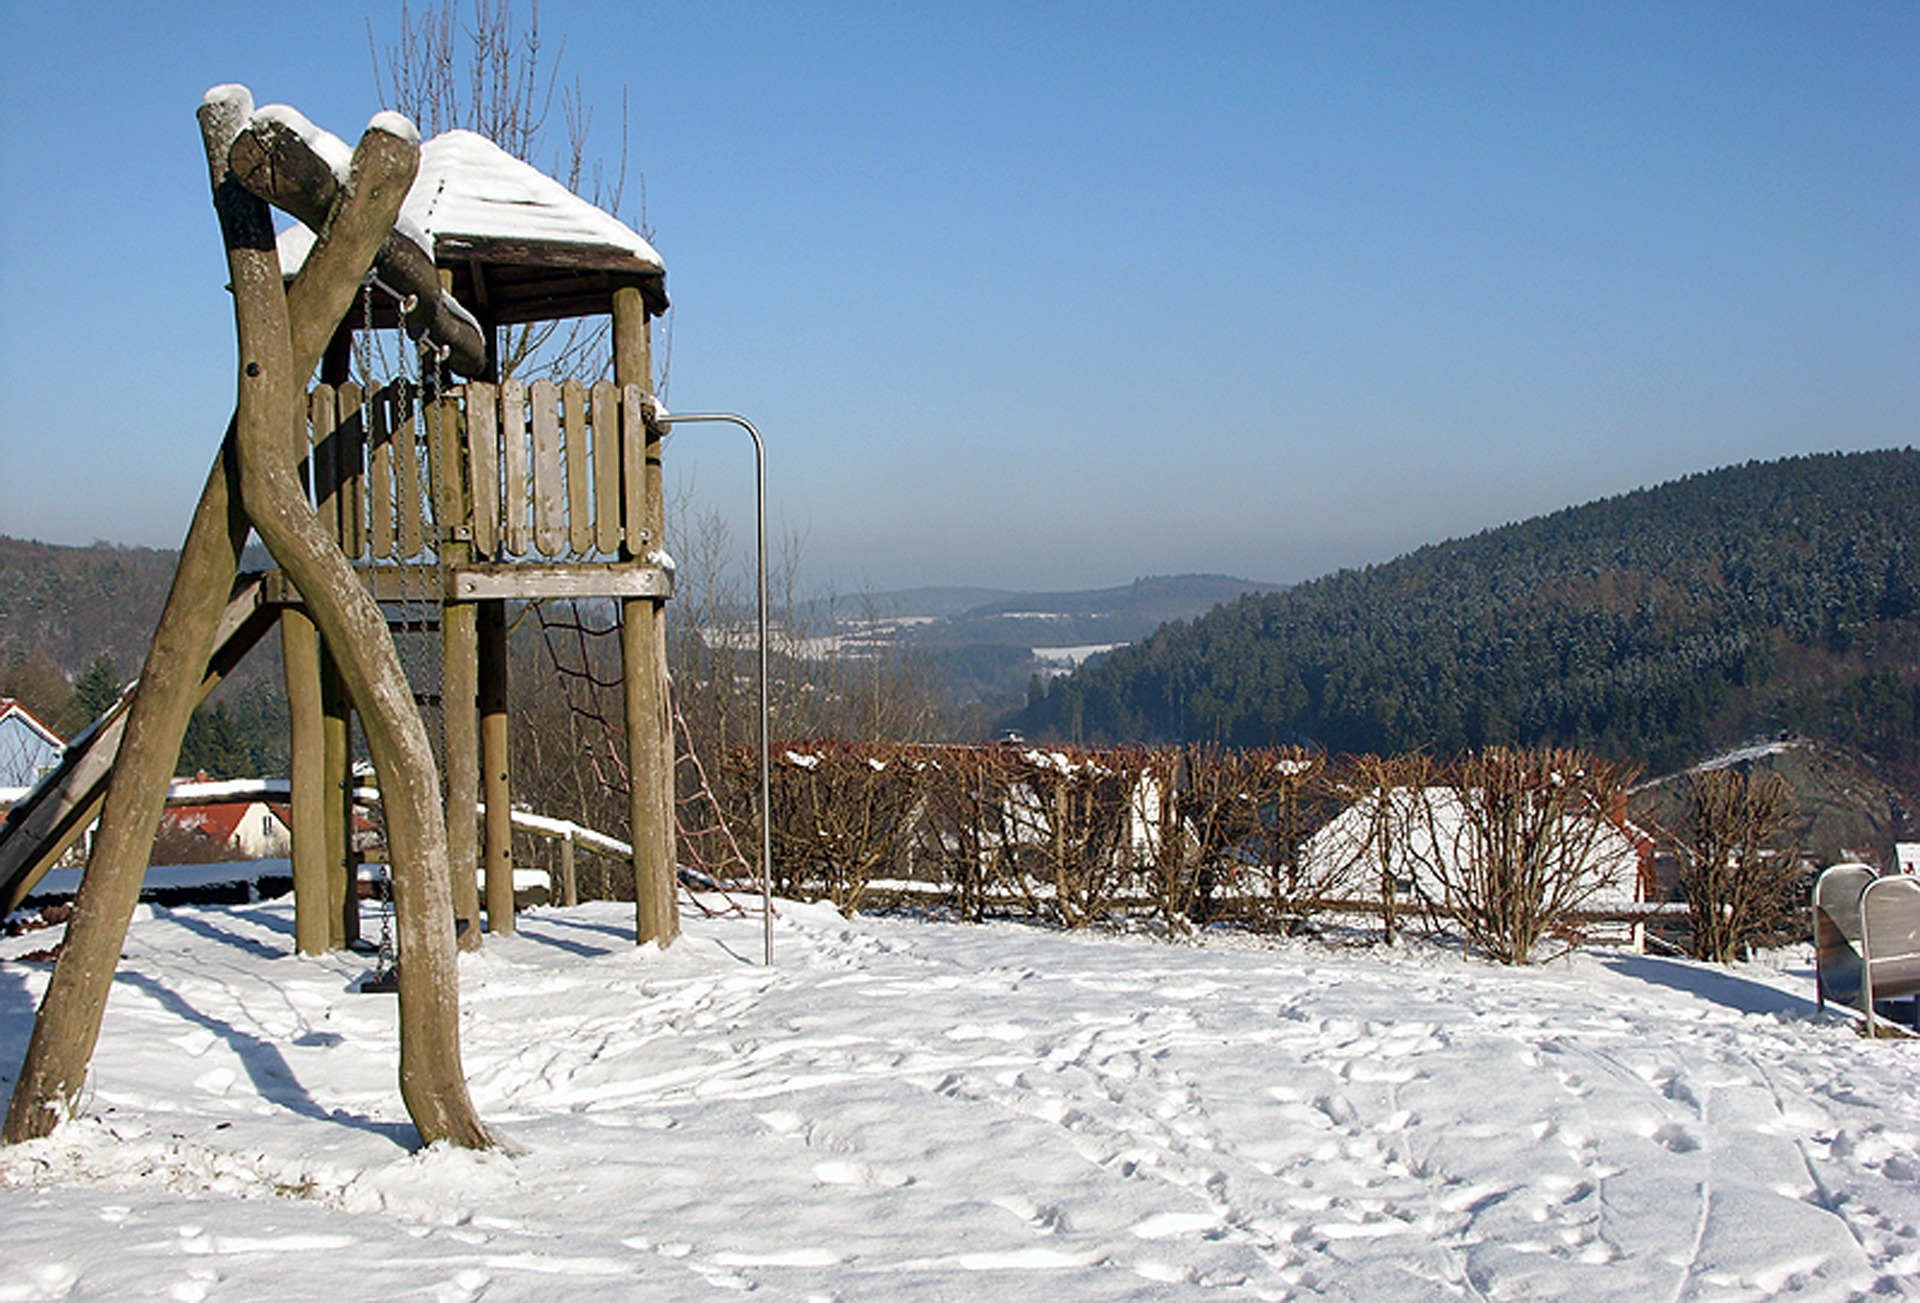
mountain, snow, winter, weather, childhood, season, winter sport, children, playground, footwear, slip, children's playground